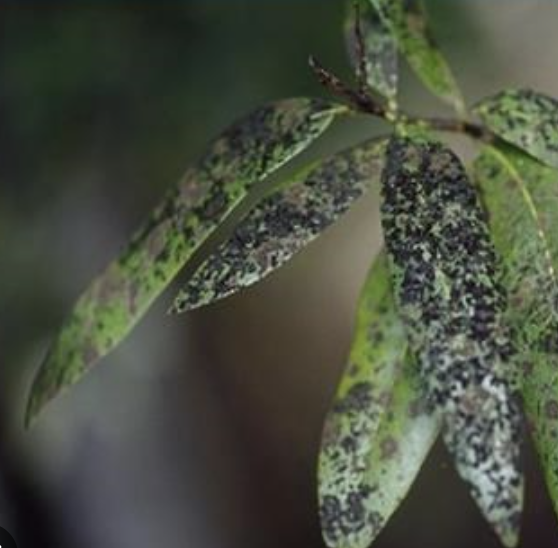
Label: sooty_mold